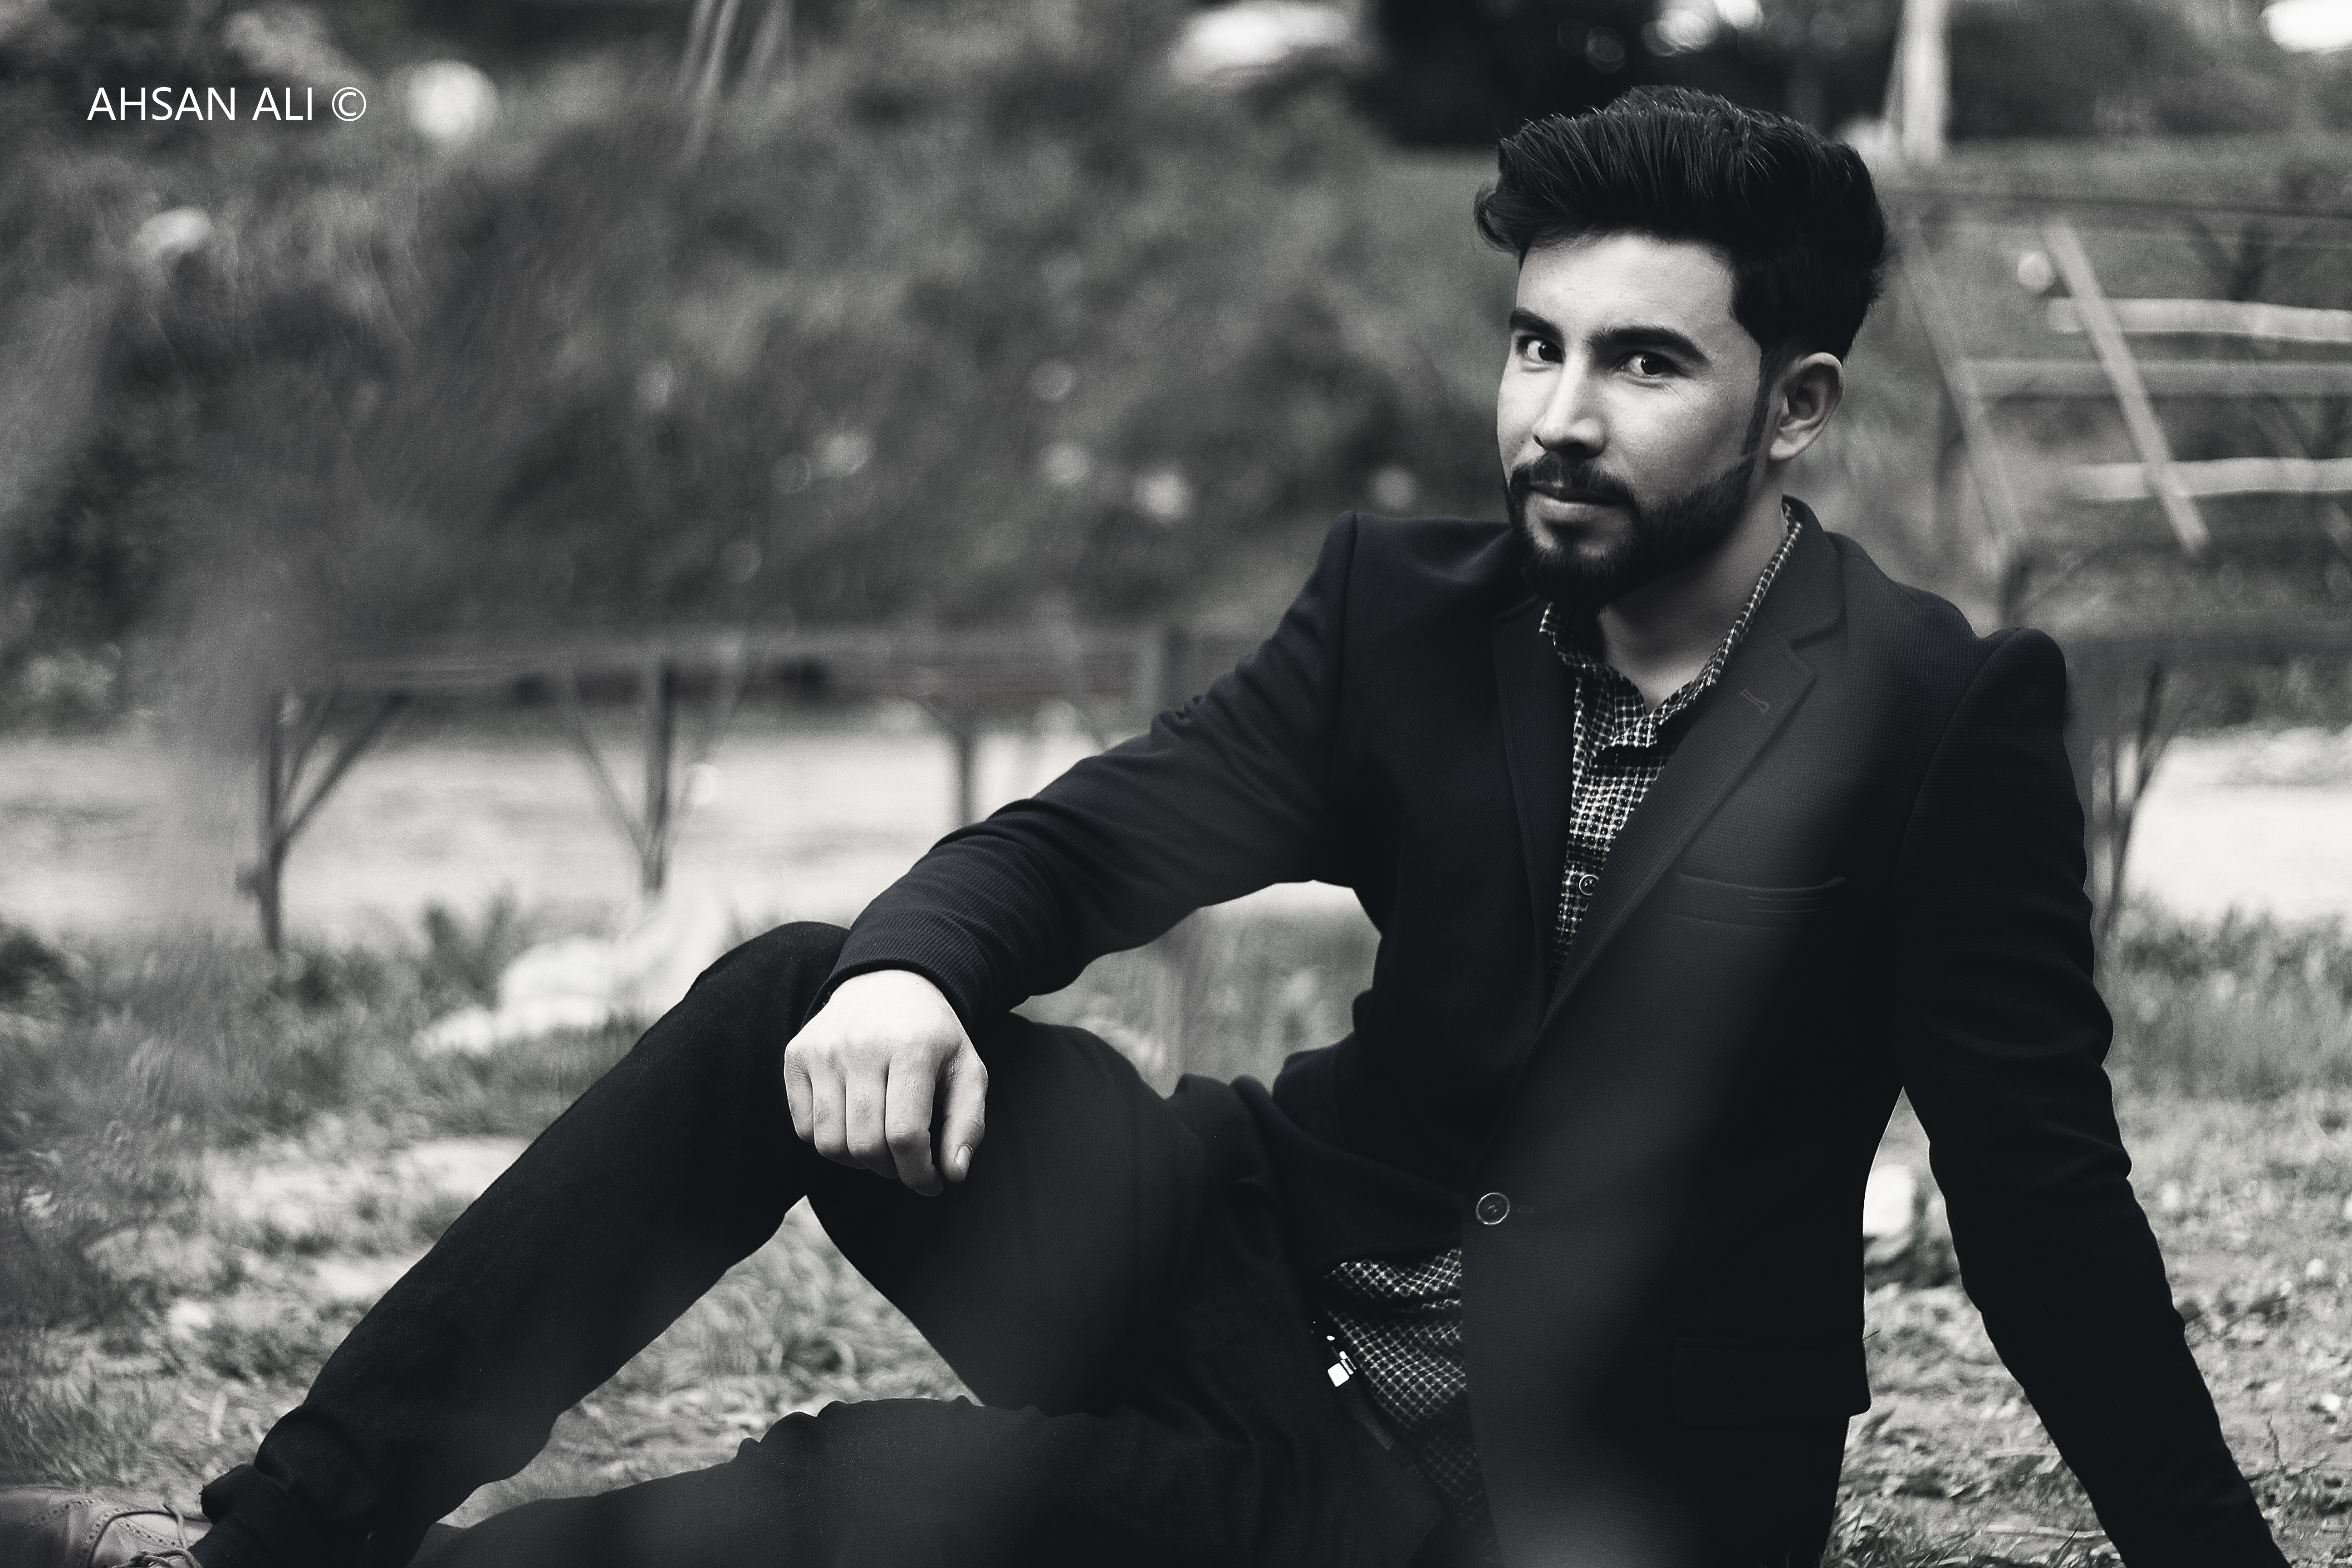
blac, white, photography, model, photograph, black, man, black and white, beauty, gentleman, male, monochrome photography, black hair, photo shoot, human, girl, monochrome, suit, formal wear, flash photography, portrait photography